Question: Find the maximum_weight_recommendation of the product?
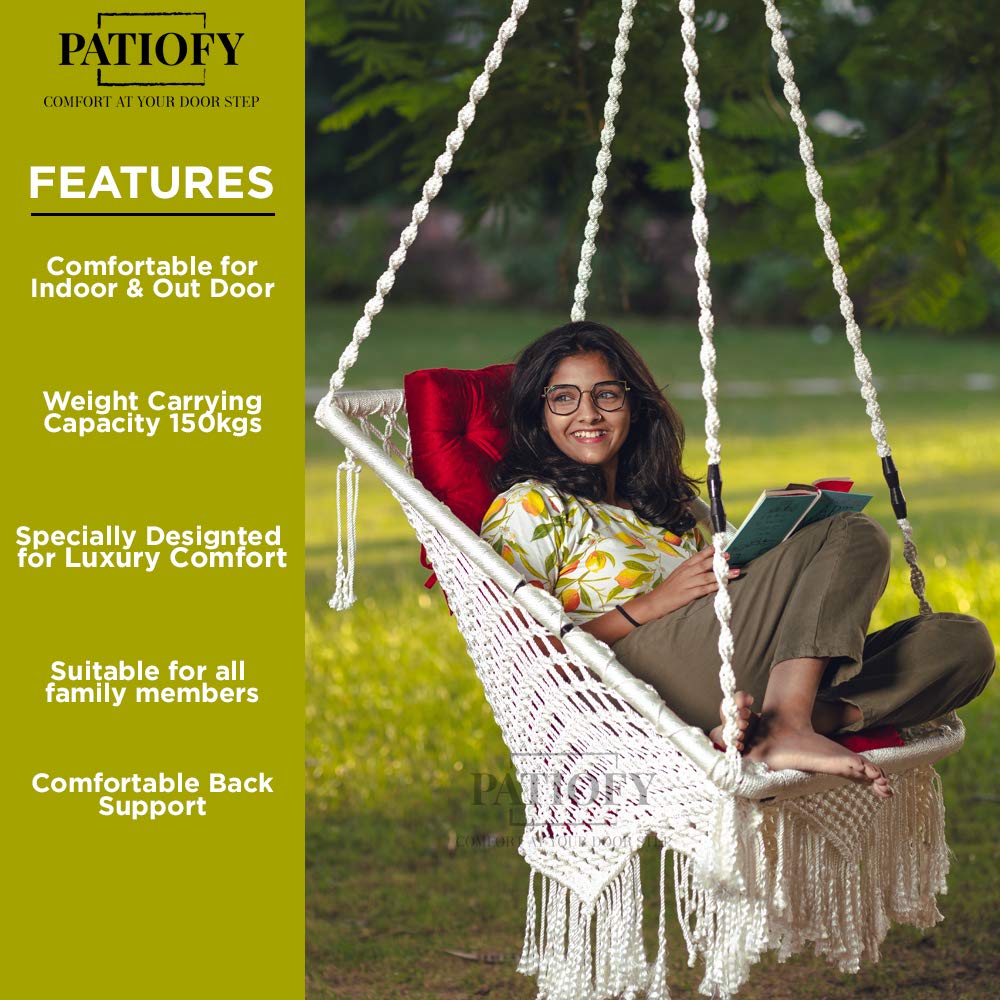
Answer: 150 kilogram